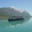
Label: ship